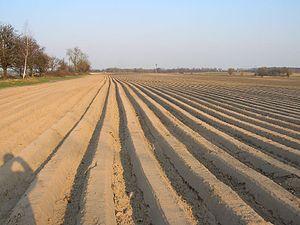
L’ordre Zeraïm est le premier des six ordres de la Mishna, comprend 11 traités et a pour objet les lois sur l'agriculture.